Timebomb (Kylie Minogue song)

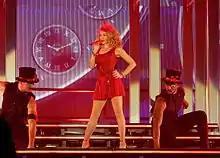
Minogue wearing a red corset while performing "Timebomb" on Kiss Me Once Tour in 2014, facing to the left

A nighttime sequence featuring Minogue on the back of a motorbike was filmed in a Chinatown back alley. She found the scene the most challenging, as the bike's noise drowned out the music and the fumes were overpowering. Despite this, she enjoyed filming it. According to Minogue, the black spandex minidress in the video was purchased from a sex shop for £15. She expressed discomfort towards the dress, described it as "a very cheeky little outfit... I do get very shy and timid [about it]".